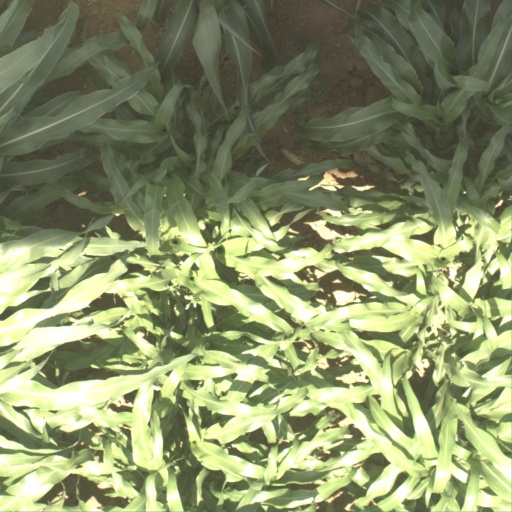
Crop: sorghum